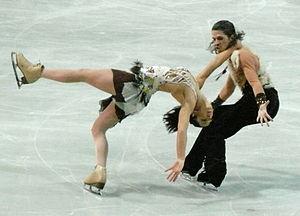
Sinead Kerr, est une patineuse artistique britannique de danse sur glace. Après avoir eu comme partenaire Jamie Ferguson, elle patine depuis 2000 avec son frère John Kerr.
John Kerr, est un patineur artistique britannique de danse sur glace. Il patine avec sa sœur Sinead Kerr.